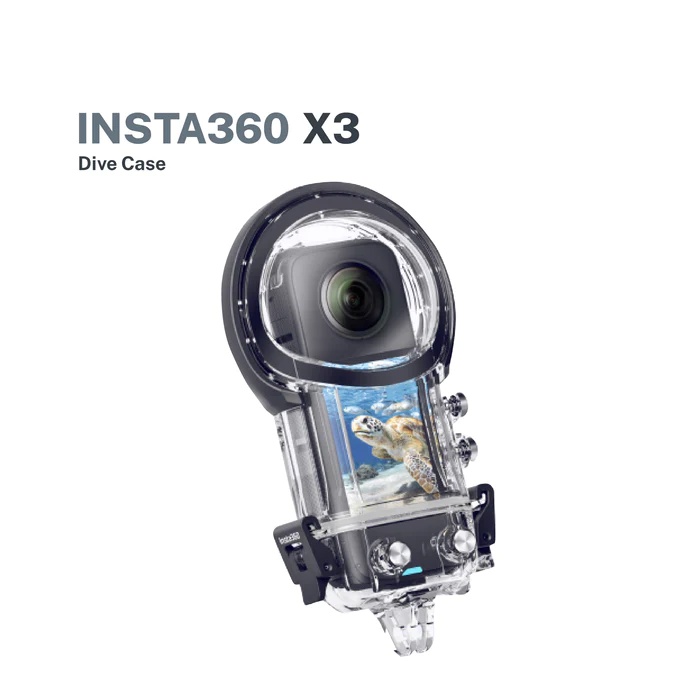
Insta360 X3 Dive Case
Product Description Key Features Up to 50 meters (164ft) Dome Structure Compensates for Water Refraction Product Specifications Material: Polycarbonate Weight: 131g Dimensions: 153.9 x 67 x 83.7 mm How to Use: Open the Case Insert the Anti-Fog Sheet Insert the Camera Close the Case Attach the Stabilizer Ring Stitch
Brand: VMIDirect
Category: Cameras & Optics > Camera & Optic Accessories > Camera Parts & Accessories > Underwater Camera Housings